Juggling

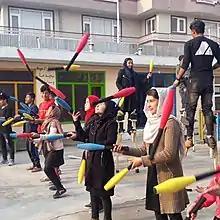
Children performing juggling as part of the International Jugglers' Association supported Mobile Mini Circus for Children

Juggling is a physical skill, performed by a juggler, involving the manipulation of objects for recreation, entertainment, art or sport. The most recognizable form of juggling is toss juggling. Juggling can be the manipulation of one object or many objects at the same time, most often using one or two hands but other body parts as well, like feet or head. Jugglers often refer to the objects they juggle as props. The most common props are balls, clubs, or rings. Some jugglers use more dramatic objects such as knives, fire torches or chainsaws. The term "juggling" can also commonly refer to other prop-based manipulation skills, such as diabolo, plate spinning, devil sticks, poi, cigar boxes, contact juggling, hooping, yo-yo, hat manipulation and kick-ups.